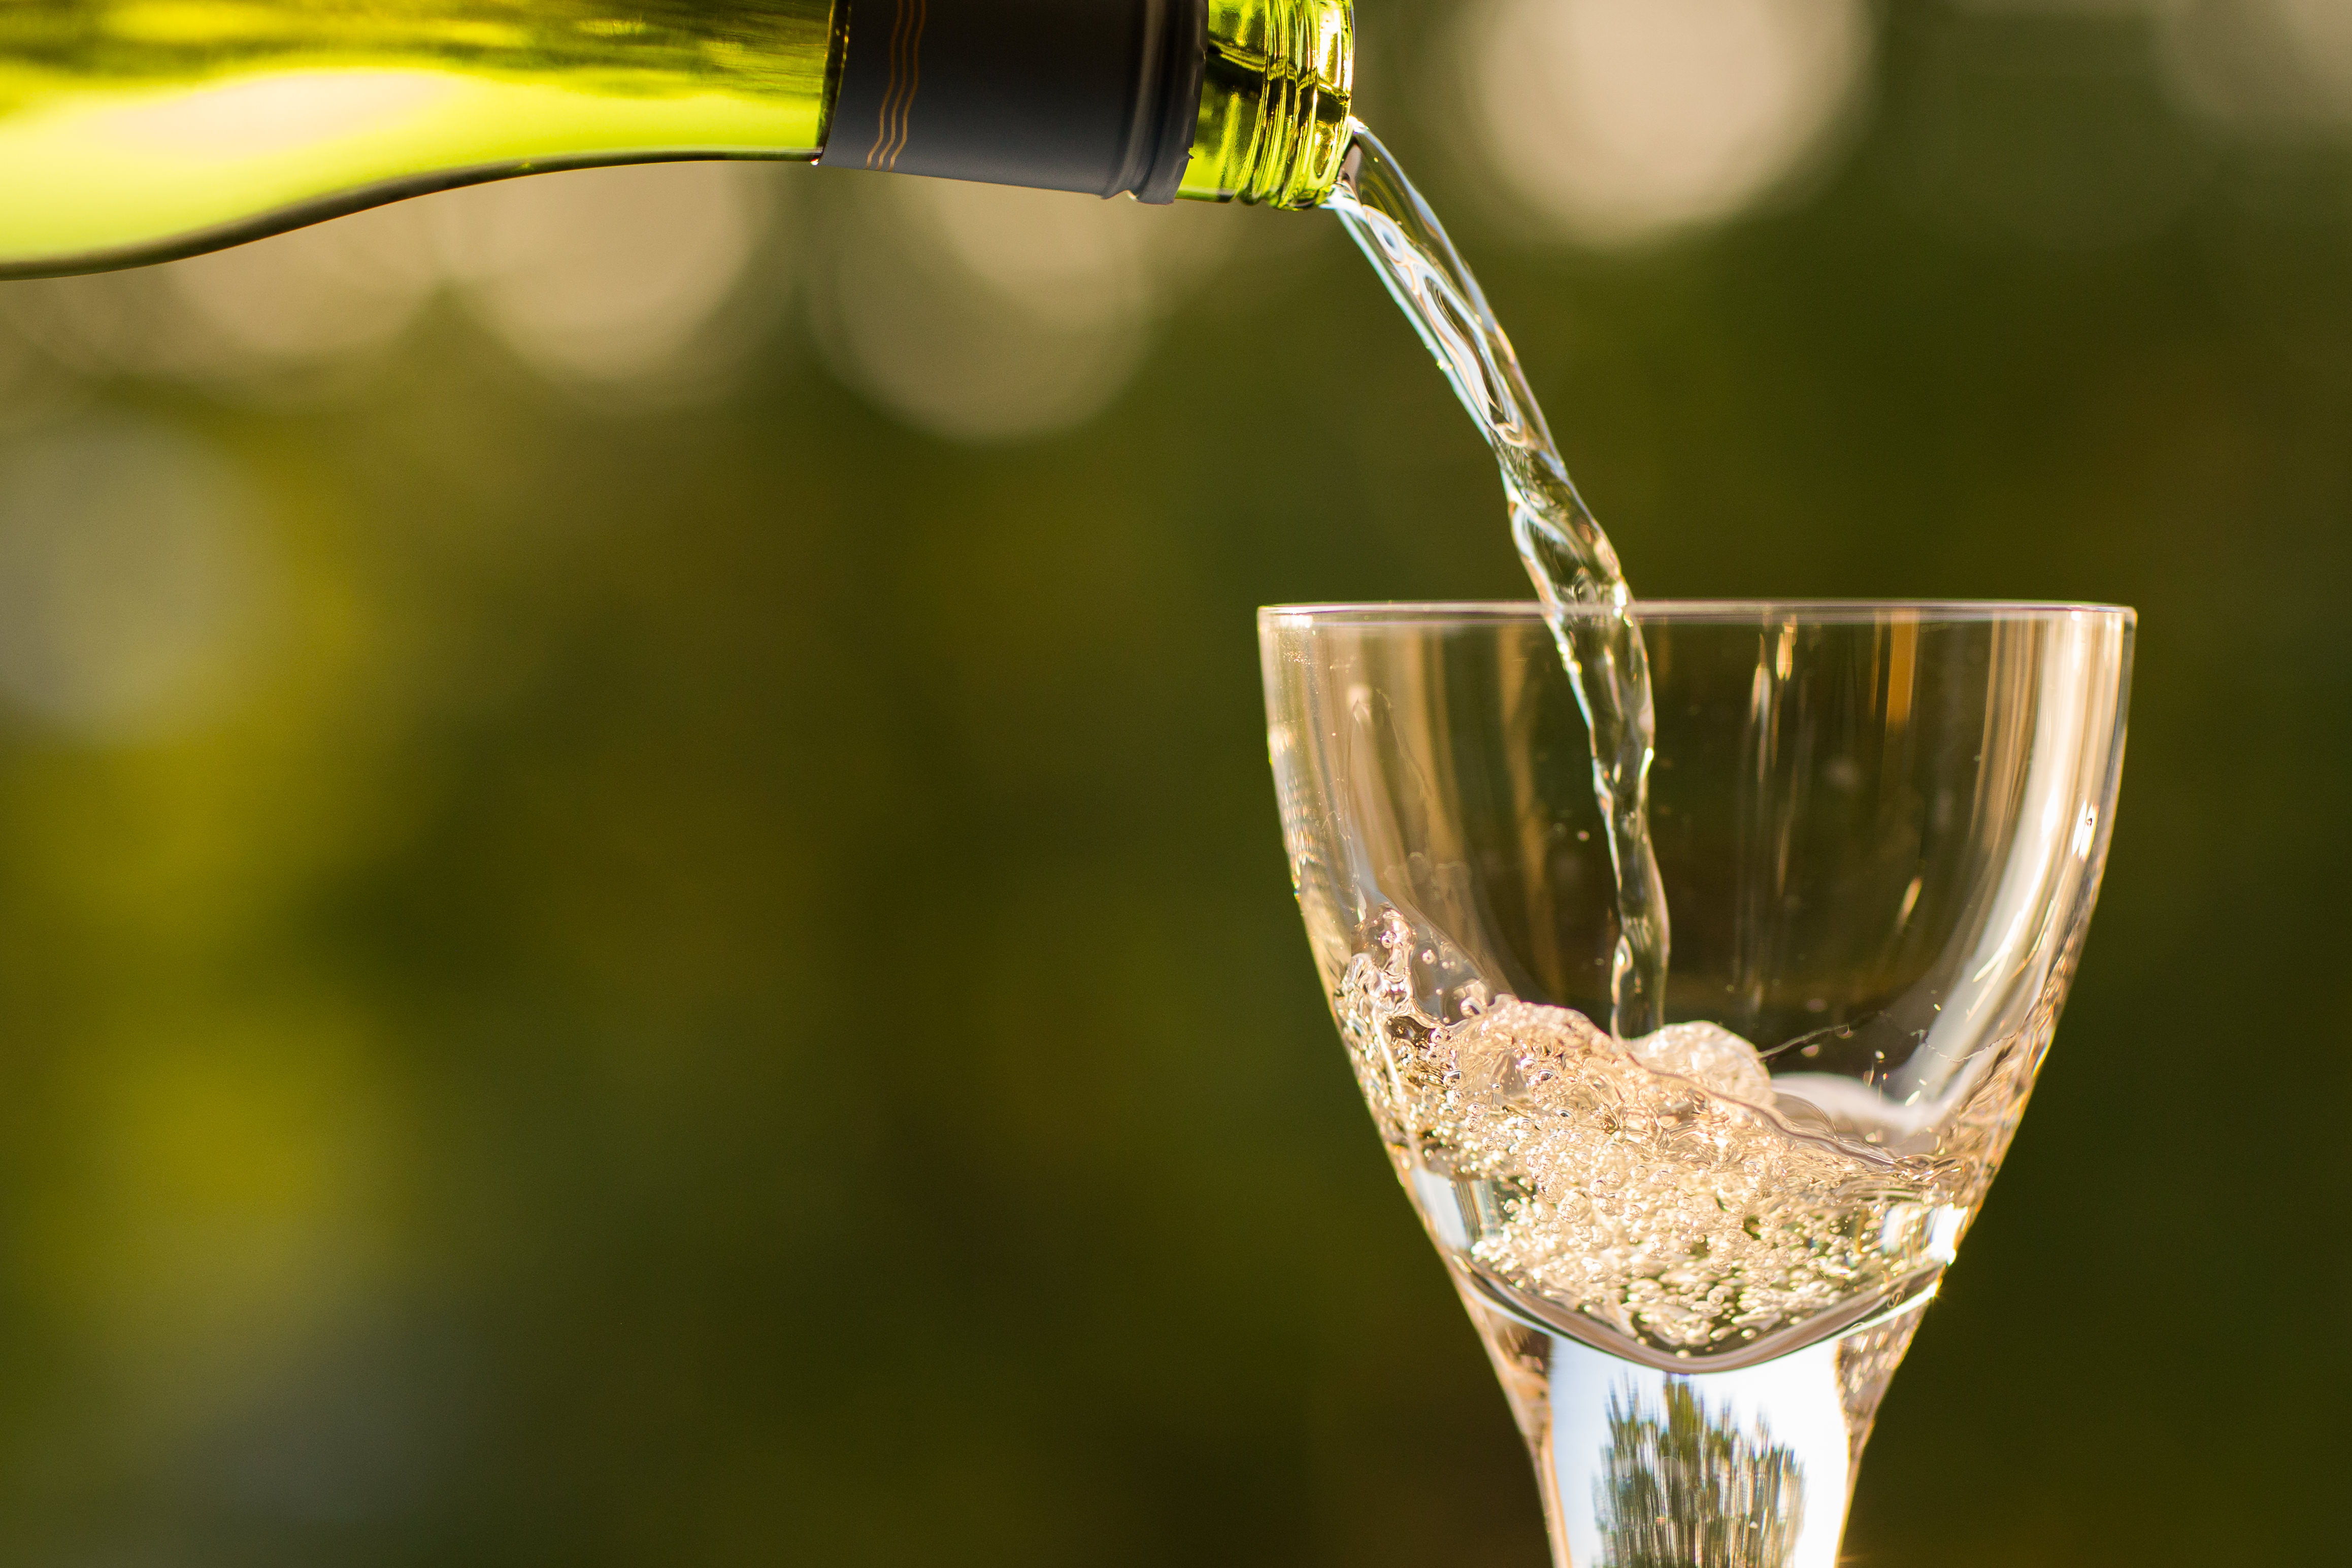
wine, glass, produce, macro, drink, bottle, cocktail, martini, pouring, close up, wine glass, champagne, liqueur, macro photography, alcoholic beverage, drinking glass, distilled beverage